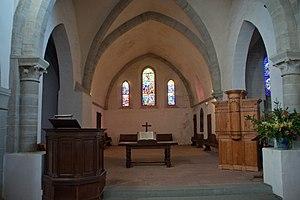
Le temple de Cossonay, également appelé église réformée Saint-Pierre et Saint-Paul est un temple protestant situé dans la commune vaudoise de Cossonay, en Suisse.